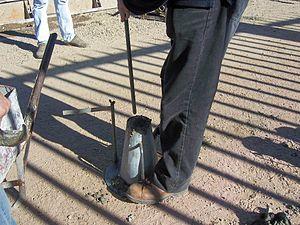
L’essai d’affaissement au cône d’Abrams est un essai réalisé sur le béton de ciment frais peu fluide pour déterminer sa consistance. L’affaissement est aussi connu sous le nom de slump provenant de l’anglais.